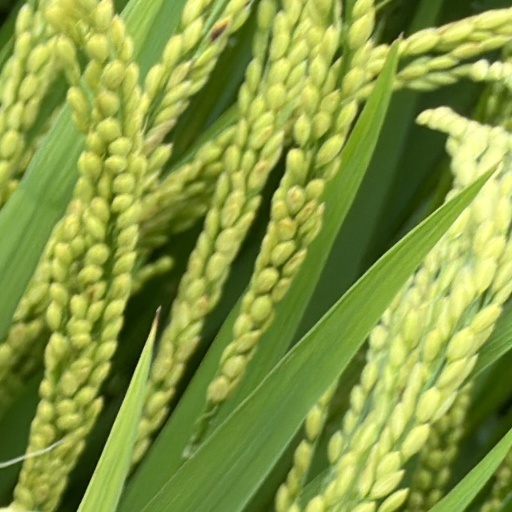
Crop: rice